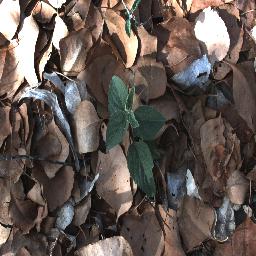
Label: negative